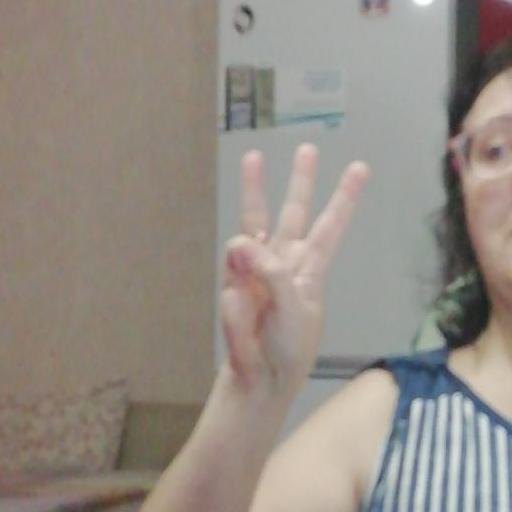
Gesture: three